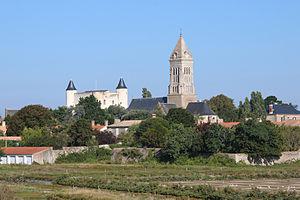
Église et château de Noirmoutier-en-Île